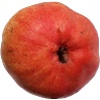
Label: Pear Red 1